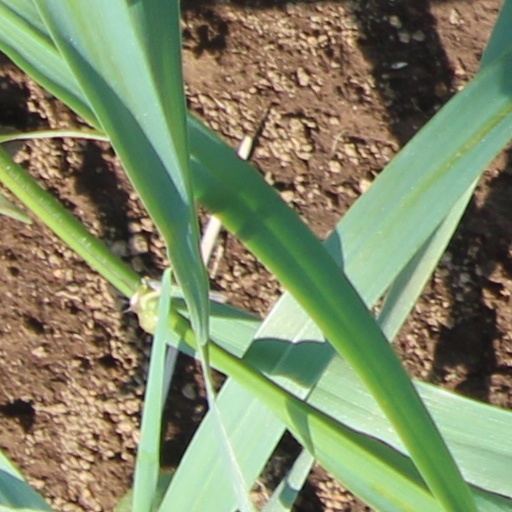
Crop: wheat